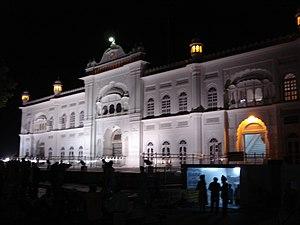
Le Takht Kesgarh Sahib est un temple sikh, un gurdwara, qui a été construit à l'endroit où a eu lieu le premier baptême sikh, l'Amrit Sanskar, à Anandpur Sahib, au Penjab; il est à l'emplacement du fort Kesgarh où la fraternité du Khalsa a été fondée en 1699. La montagne sur laquelle il est bâti lui a donné son nom: Kesgarh. Ce gurdwara est le temple principal de la ville et un des cinq plus importants du sikhisme d'où son attribution de la dénomination: Takht. Le bâtiment actuel date des années 1936 à 1944, et, est très imposant avec bien sur un langar et une piscine sacrée, un sarovar. Il est fait en grande partie de marbre blanc. Des armes de Guru Gobind Singh qui avaient été prises par les Britanniques et qui ont été restituées, y sont entreposées, notamment le khanda, l'épée à deux tranchants, qui a servi lors de la cérémonie novatrice. De nombreux autres temples célèbres sont situés dans la ville du Takht Kesgarh Sahib comme le Gurdwara Holgarh Sahib ou le gurdwara Damdama Sahib.